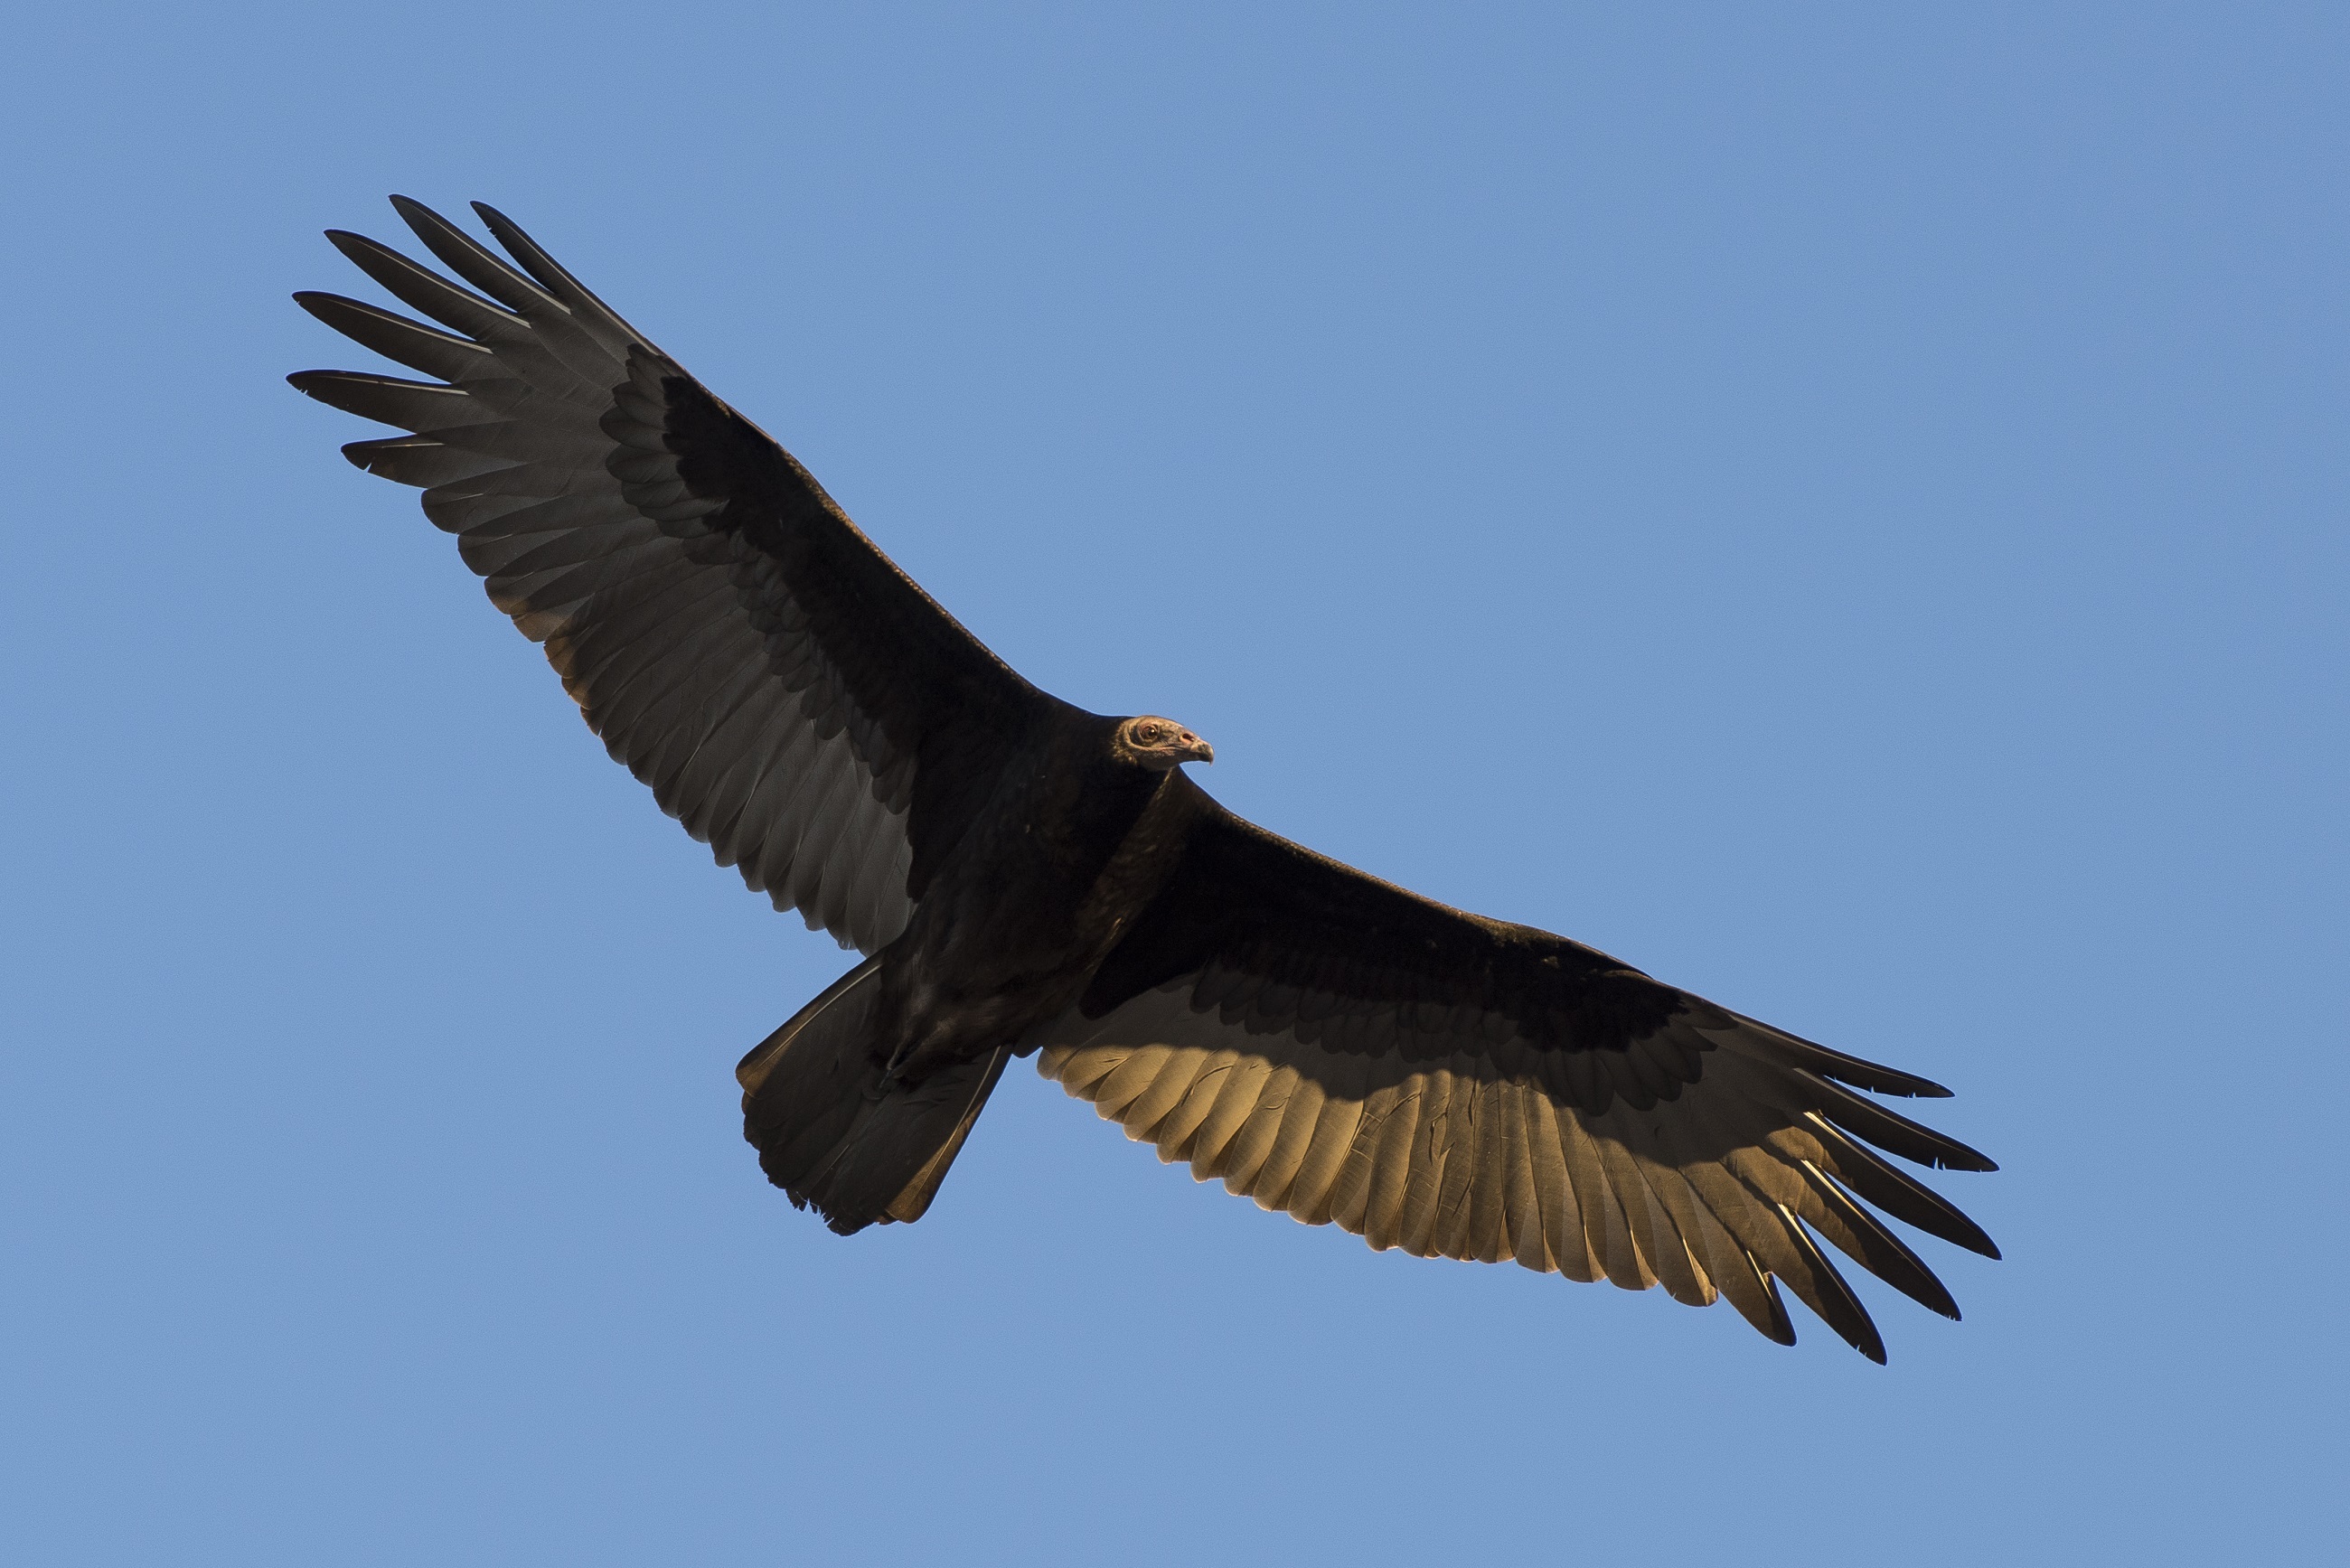
nature, bird, wing, flying, wildlife, kite, beak, flight, eagle, fauna, bird of prey, wings, vertebrate, vulture, condor, carrion crow, turkey vulture, scavenger, prey, buzzard, accipitriformes